Elephanta Caves

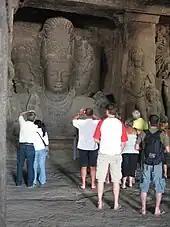
Tourists taking pictures of the Trimurti

Many artworks from the Elephanta Caves ruins are now held in major museums around India. These include an almost completely destroyed Durga statue with only the buffalo demon with Durga's legs and some waist surviving. Other scholarly studied museum held Elephanta sculpture includes a part of Brahma head, several ruins of Vishnu from different statues, a range of panels and free-standing stone carvings. According to Schastok, some of these are "surely not part of the Great Cave", but it is unclear where they were found when they were moved elsewhere, or when ruins were cleared and restoration process initiated.